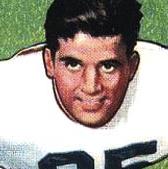
Age: 27